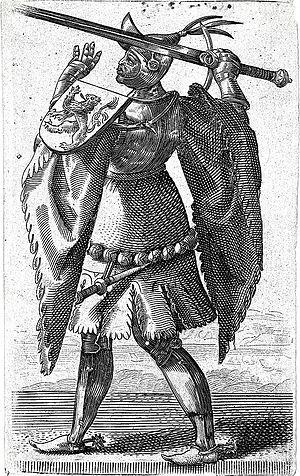
Portrait de Florent IV (Floris IV), comte de Hollande, debout dans un harnais avec sur l'épaule les armes de la Hollande, et dans sa main une épée. Imprimer à partir d'une série de 36 tirages avec les portraits en pied de comtes et comtesses de Hollande.